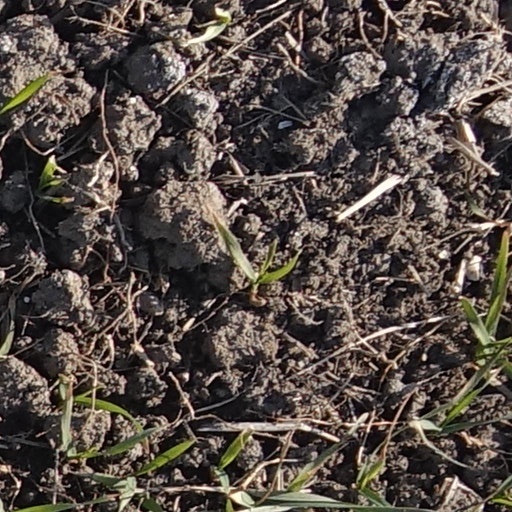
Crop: wheat